Cucurbita

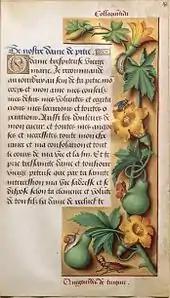
"Cucurbita pepo" subsp. "texana", from the Grandes Heures of Anne of Brittany, 1503–1508, f. 161, earliest depiction of cucurbits in Europe

"C. moschata" is native to Latin America, but the precise location of origin is uncertain. It has been present in Mexico, Belize, Guatemala, and Peru for 4,000–6,000 years and has spread to Bolivia, Ecuador, Panama, Puerto Rico, and Venezuela. This species is closely related to "C. argyrosperma". A variety known as the Seminole Pumpkin has been cultivated in Florida since before the arrival of Columbus. Its leaves are wide. It generally grows at low elevations in hot climates with heavy rainfall, but some varieties have been found above . Groups of "C. moschata" include Cheese, Crookneck ("C. moschata"), and Bell.